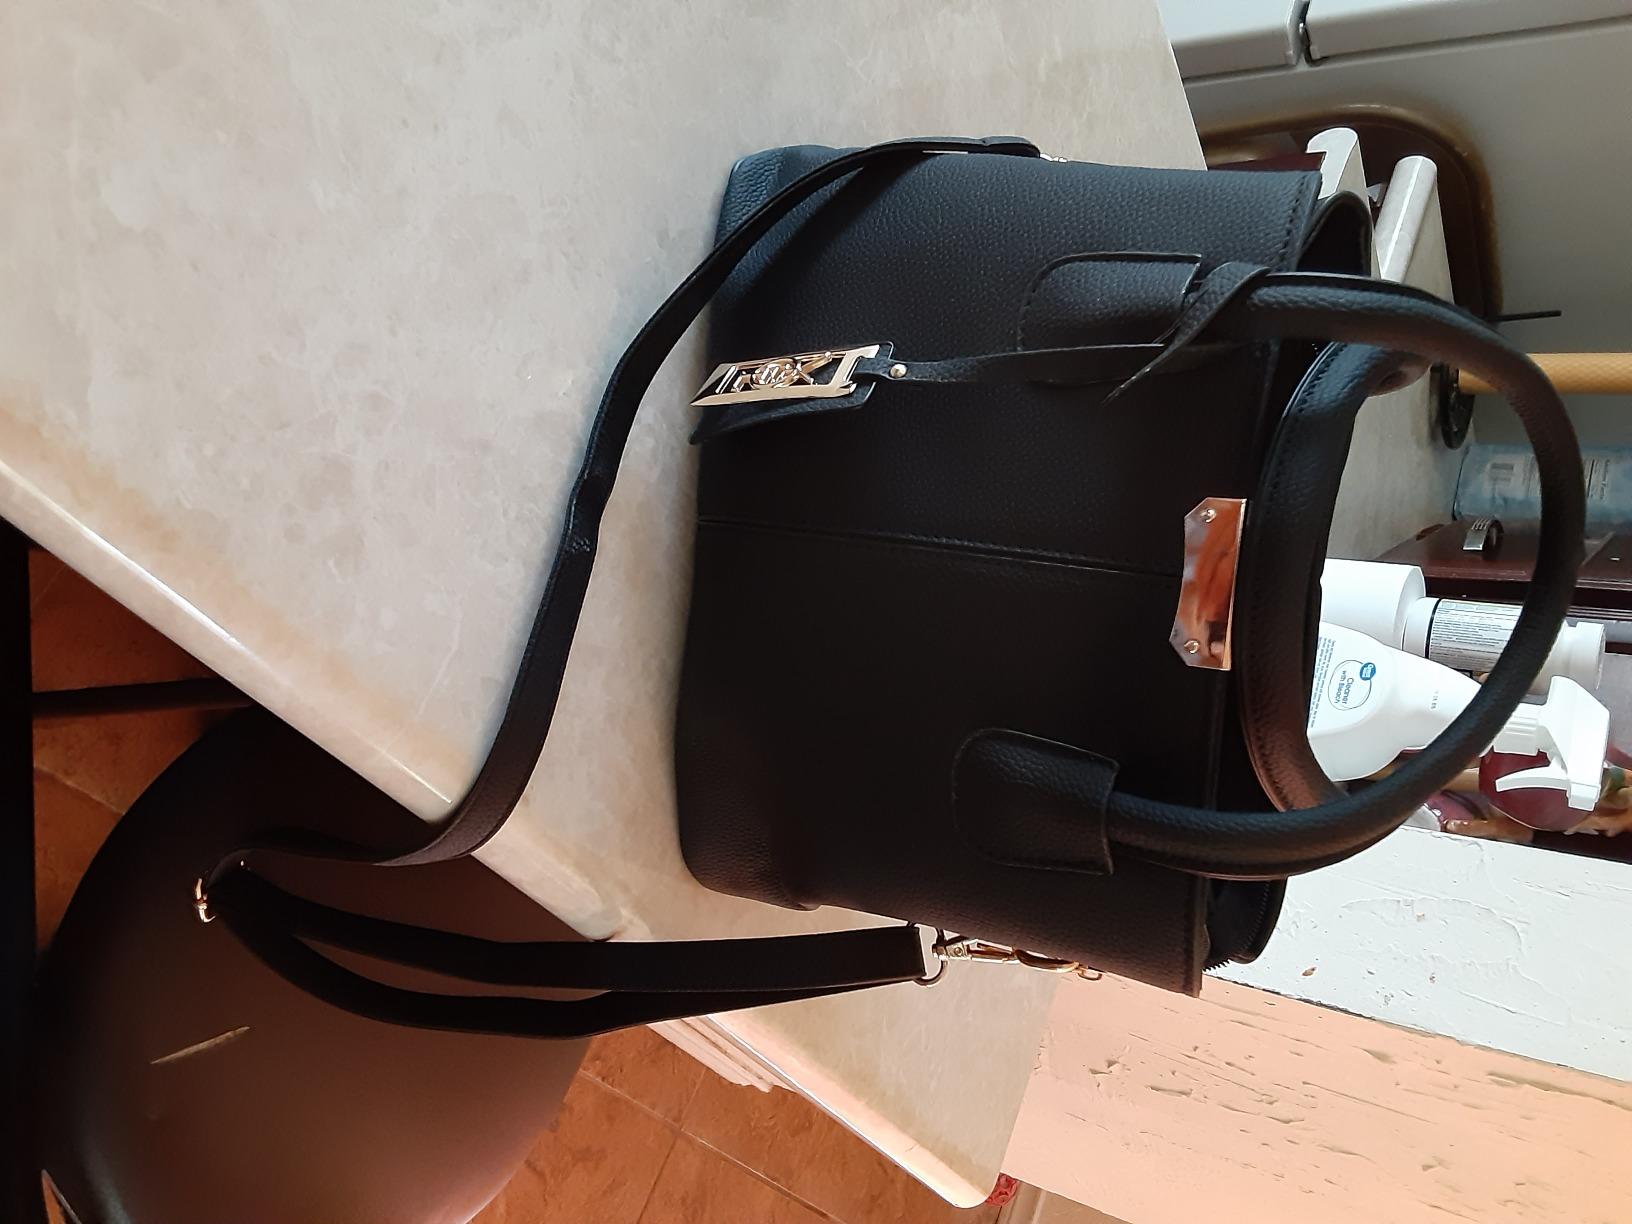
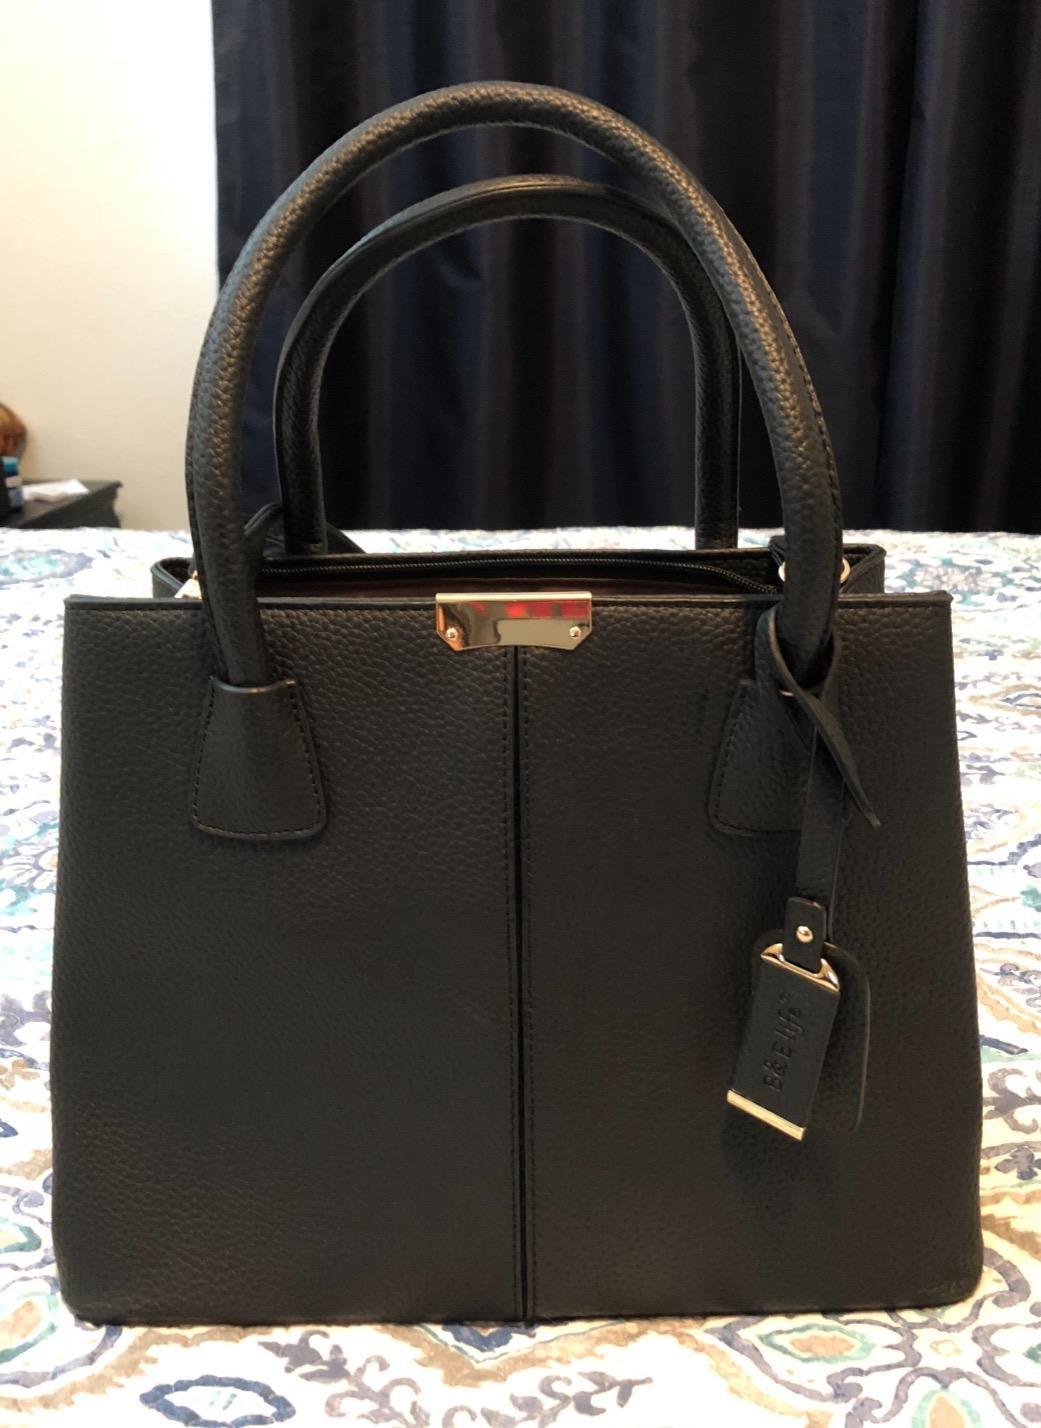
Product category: accessories_handbag
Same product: yes